Marilyn! the Musical

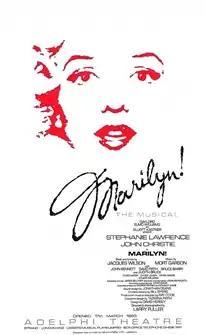
Flyer

Marilyn! The Musical is a musical written by Mort Garson about Marilyn Monroe that was originally produced in London in 1983 as a vehicle for Stephanie Lawrence.